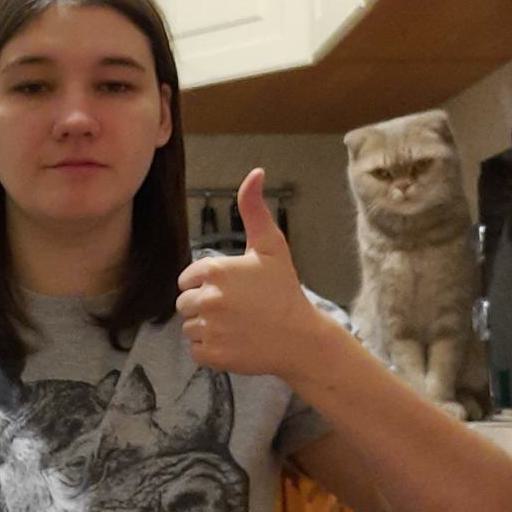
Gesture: like